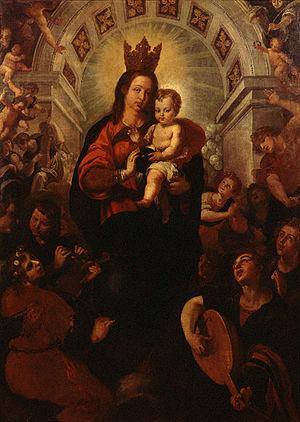
La chartreuse de Porta Cœli, Porte du ciel en latin, est un monastère de Chartreux dans la vallée de Lullén, dans la municipalité de Serra dans la région de Camp de Túria de la province de Valence en Espagne. C'est la première chartreuse construite dans le royaume de Valence et la troisième dans la couronne d'Aragon. Porta Coeli est l'une des trois chartreuses actives en Espagne avec Miraflores et la chartreuse de Montalegre.